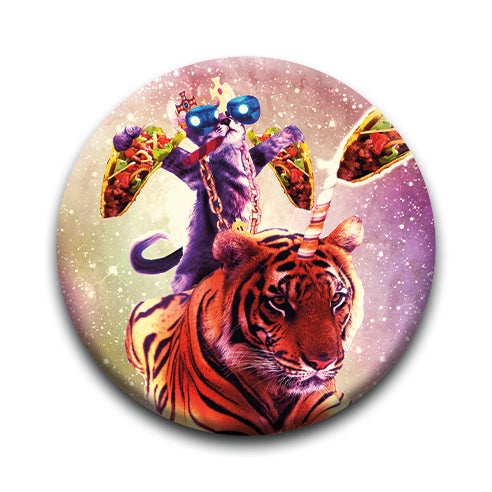
Random Galaxy - Thug Kitty Round Pinback Button (1.25") – 6 PC PPK ($0.55 each)
Random Galaxy - Thug Kitty Round Pinback Button (1.25") – 6 PC PPK ($0.55 each)
Brand: NMR: GSN
Category: Apparel & Accessories > Clothing Accessories > Pinback Buttons